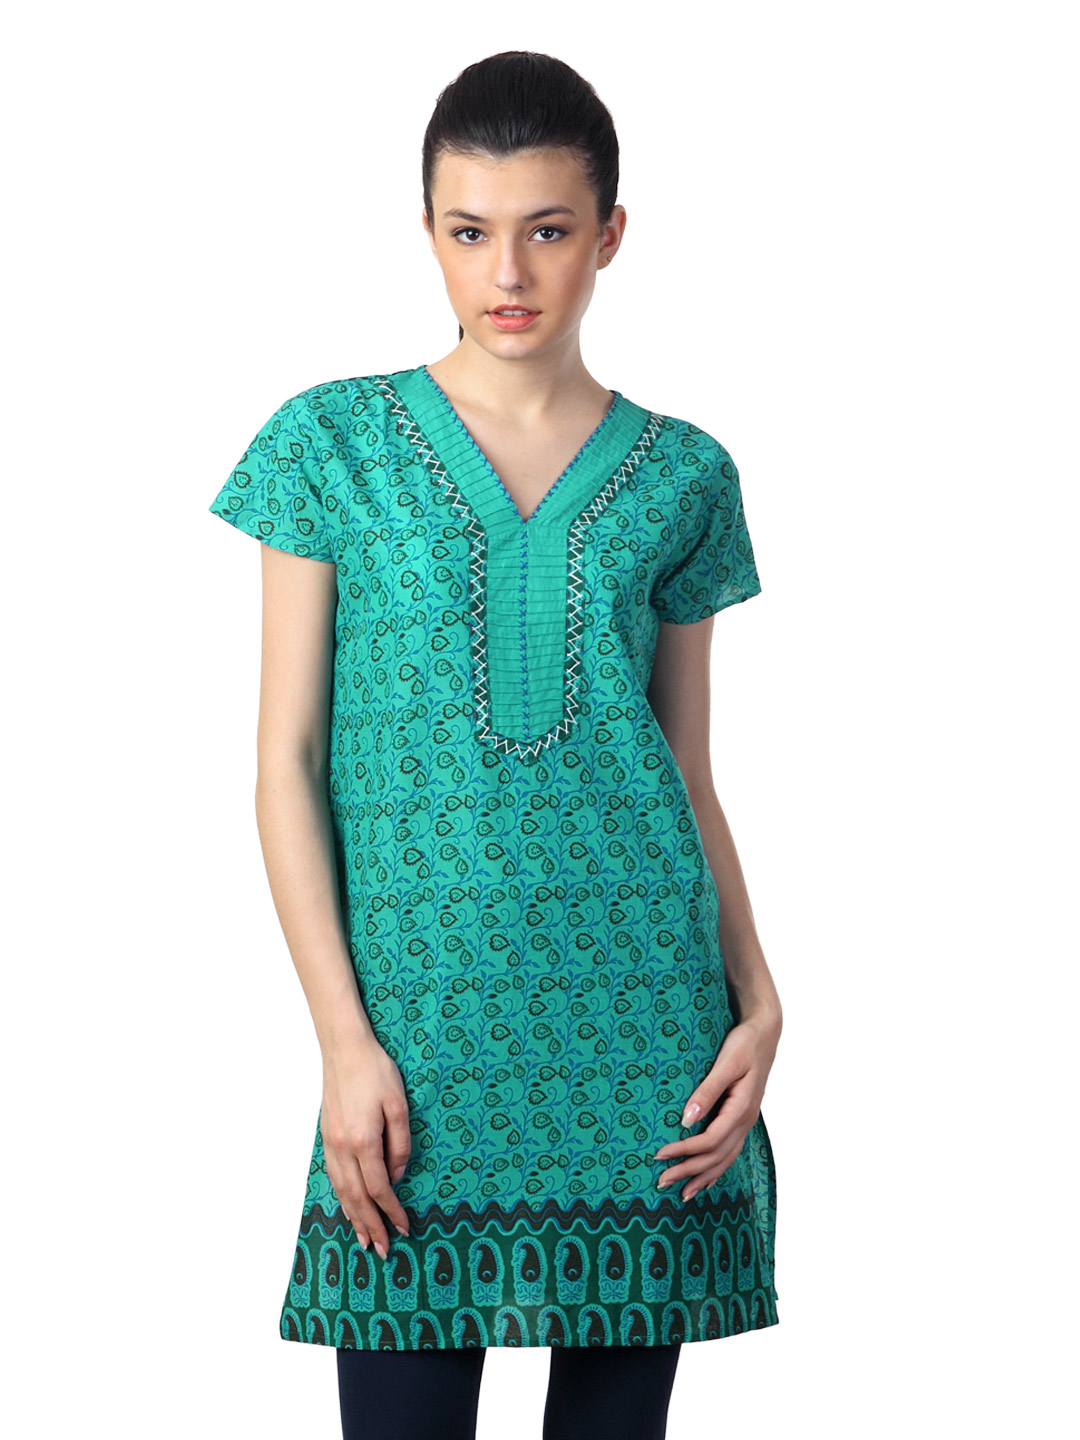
Mother Earth Women Green Kurta
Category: Apparel / Topwear / Kurtas
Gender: Women
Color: Green
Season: Summer 2012
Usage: Ethnic